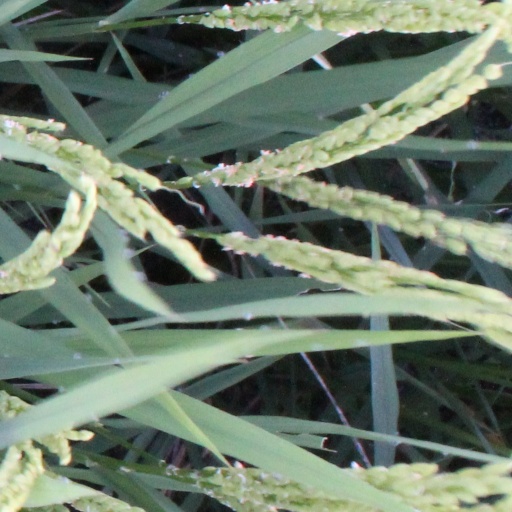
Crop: rice